Belgrano Norte Line

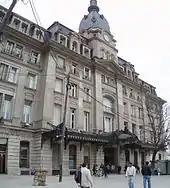
Retiro, terminus of the line

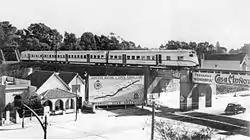
Ganz Works railcar crossing Avenida del Libertador in Vicente López Partido

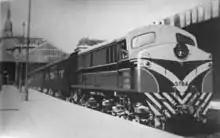
English Electric locomotive in Retiro, 1959

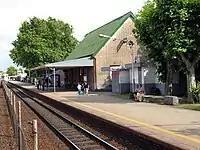
Munro station

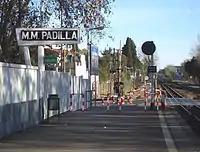
Railway signalling by GRS in M. Padilla, 2015

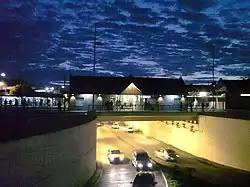
Villa Adelina station and low level crossing

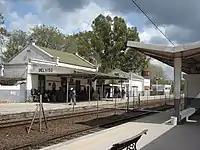
Del Viso station

The line was part of the Córdoba Central Railway (CCR), specifically the branch from the city of Rosario to Retiro, Buenos Aires. The CCR would become part of General Belgrano Railway network when the Government of Argentina nationalised French and British companies in 1948.